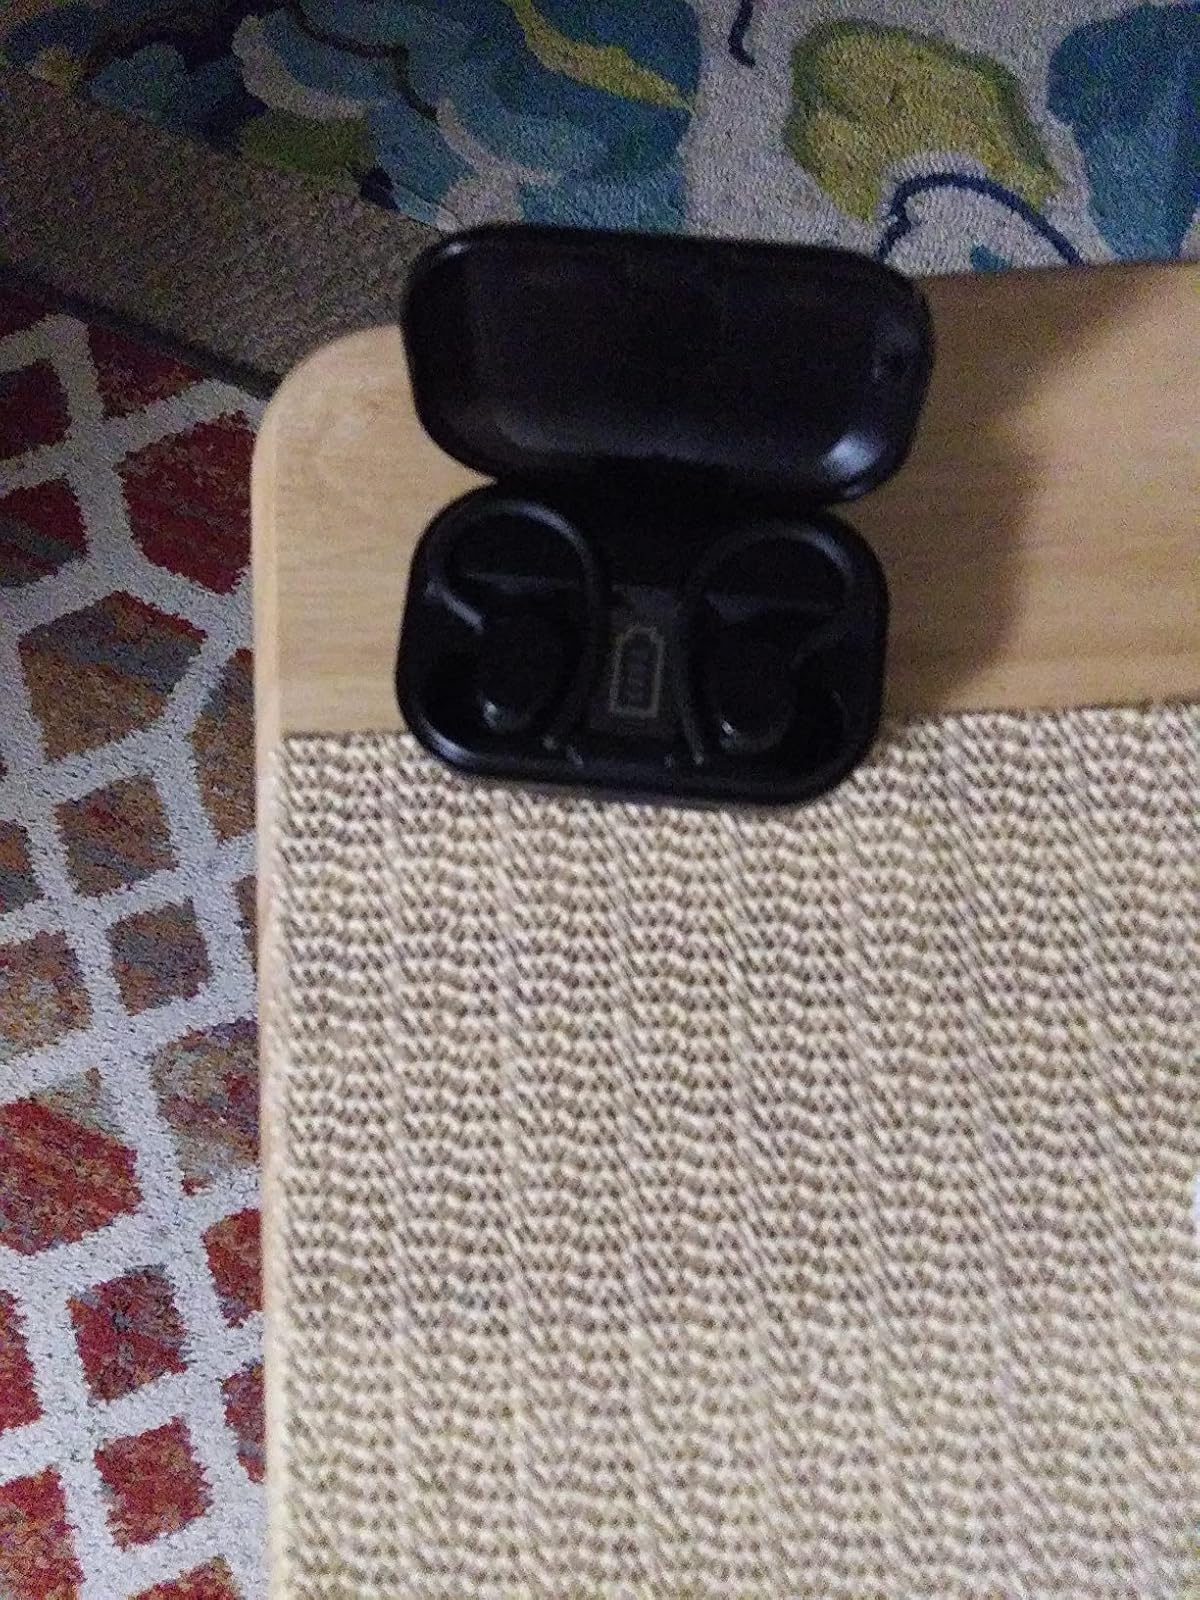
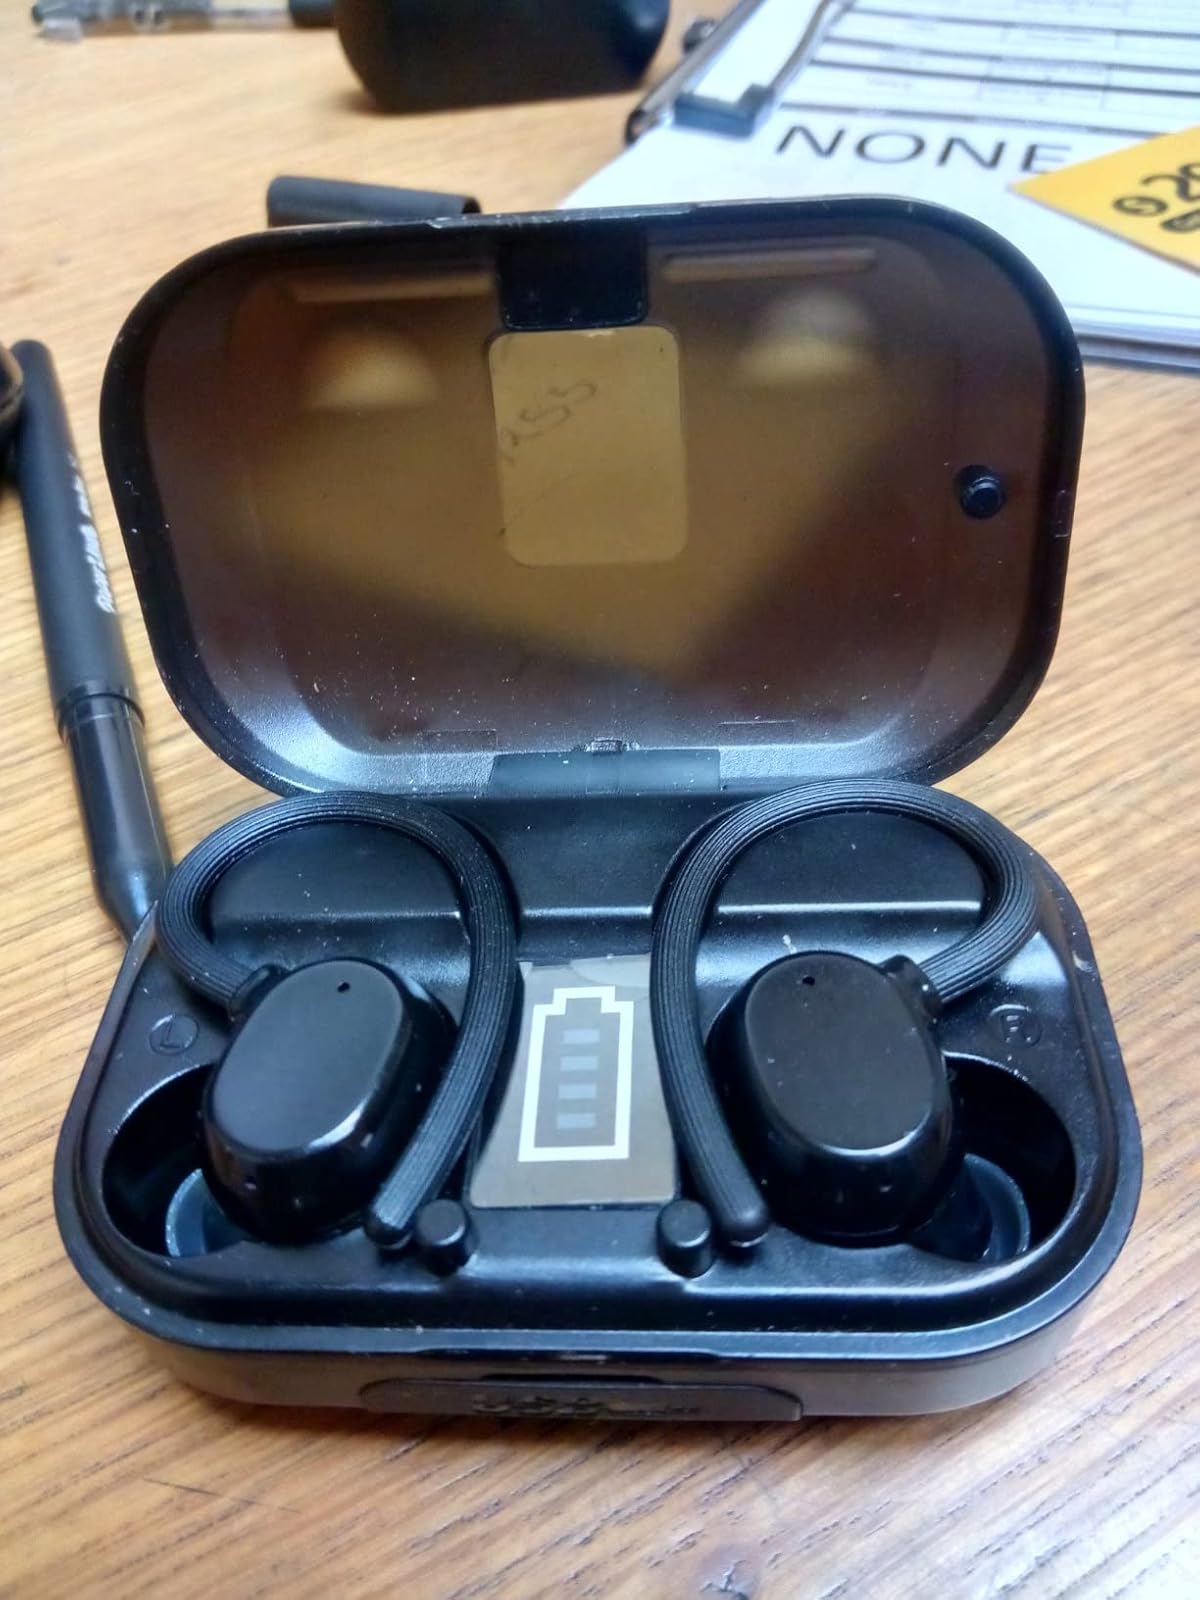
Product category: earbuds
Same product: yes